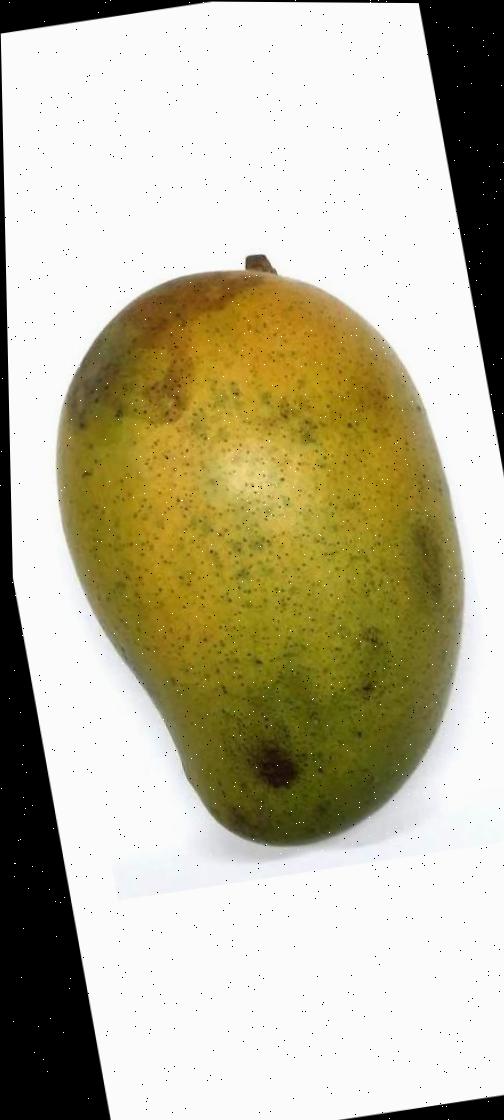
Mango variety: Rupali